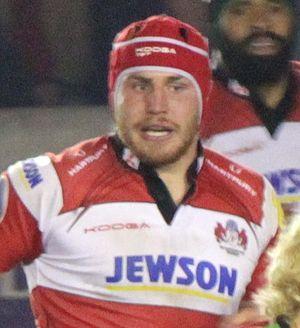
Benjamin John Morgan dit « Ben Morgan », né le 18 février 1989 à Bristol, est un joueur international anglais de rugby à XV évoluant au poste de troisième ligne centre. Il joue au sein de l'effectif du Gloucester RFC ainsi qu'en équipe d'Angleterre depuis 2012.